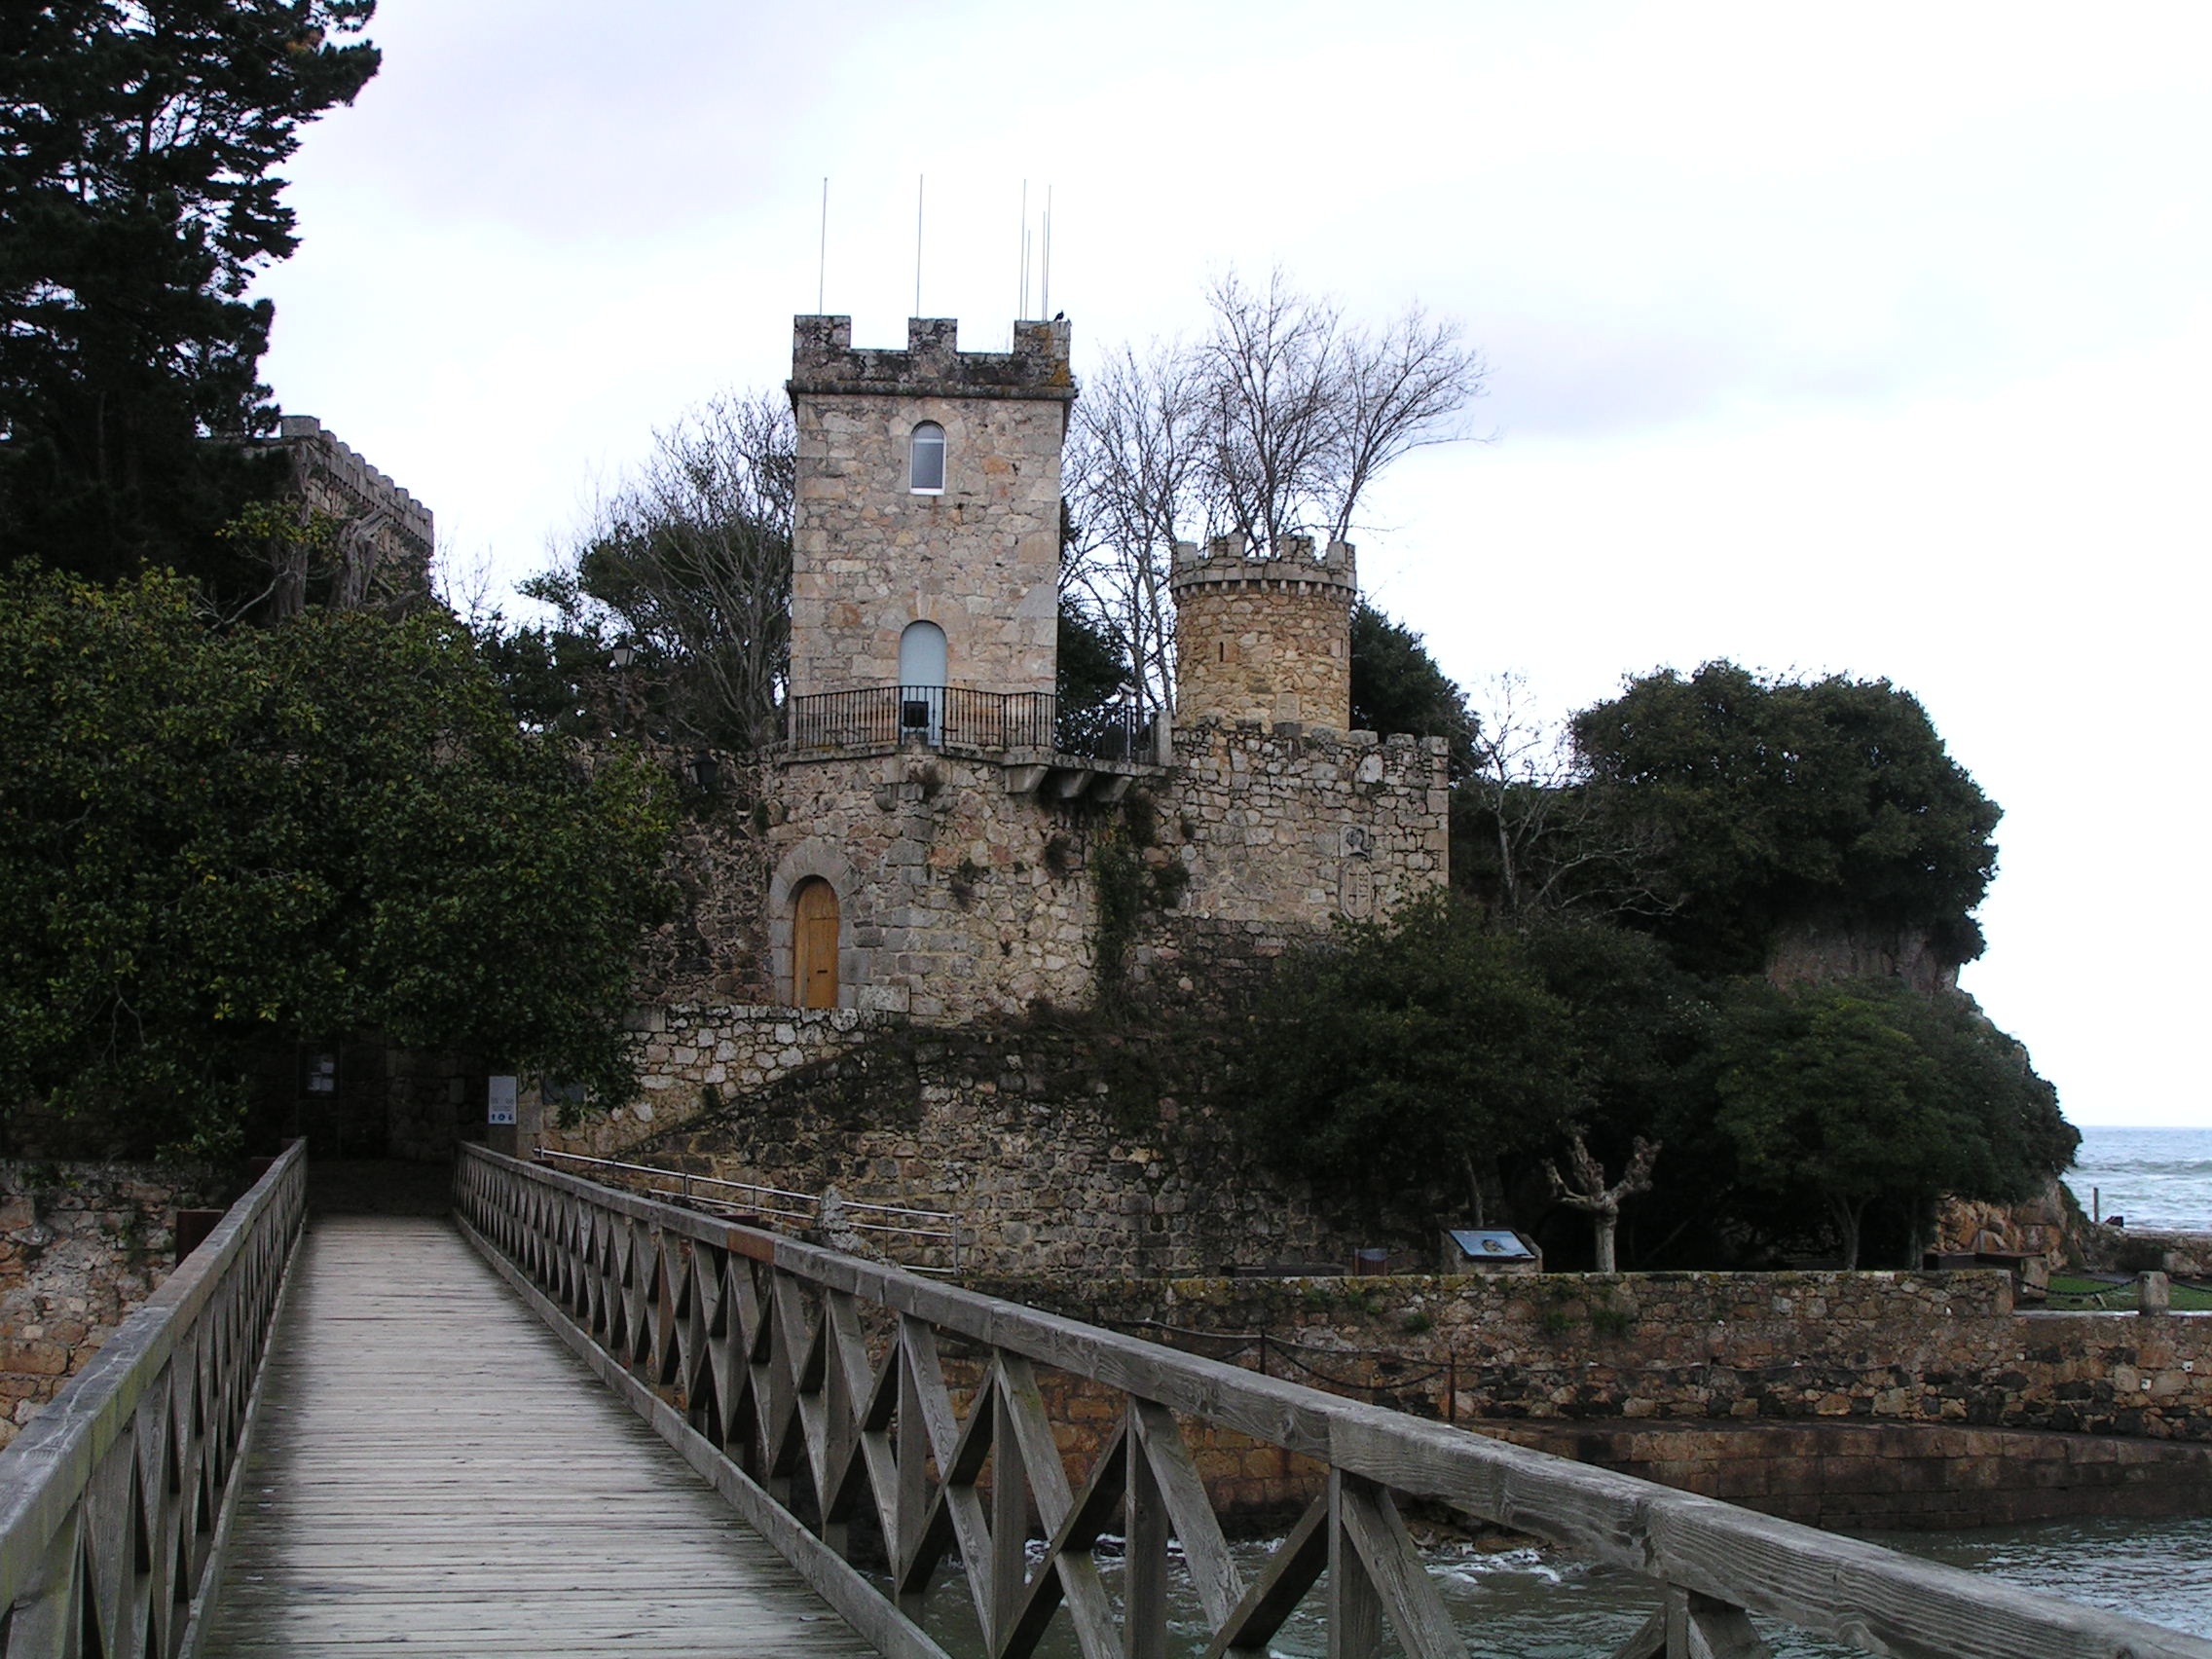
coast, building, chateau, tourist, village, tower, castle, waterway, ruins, monastery, mar, playa, castillo, galicia, costa, antiguo, estate, espana, moat